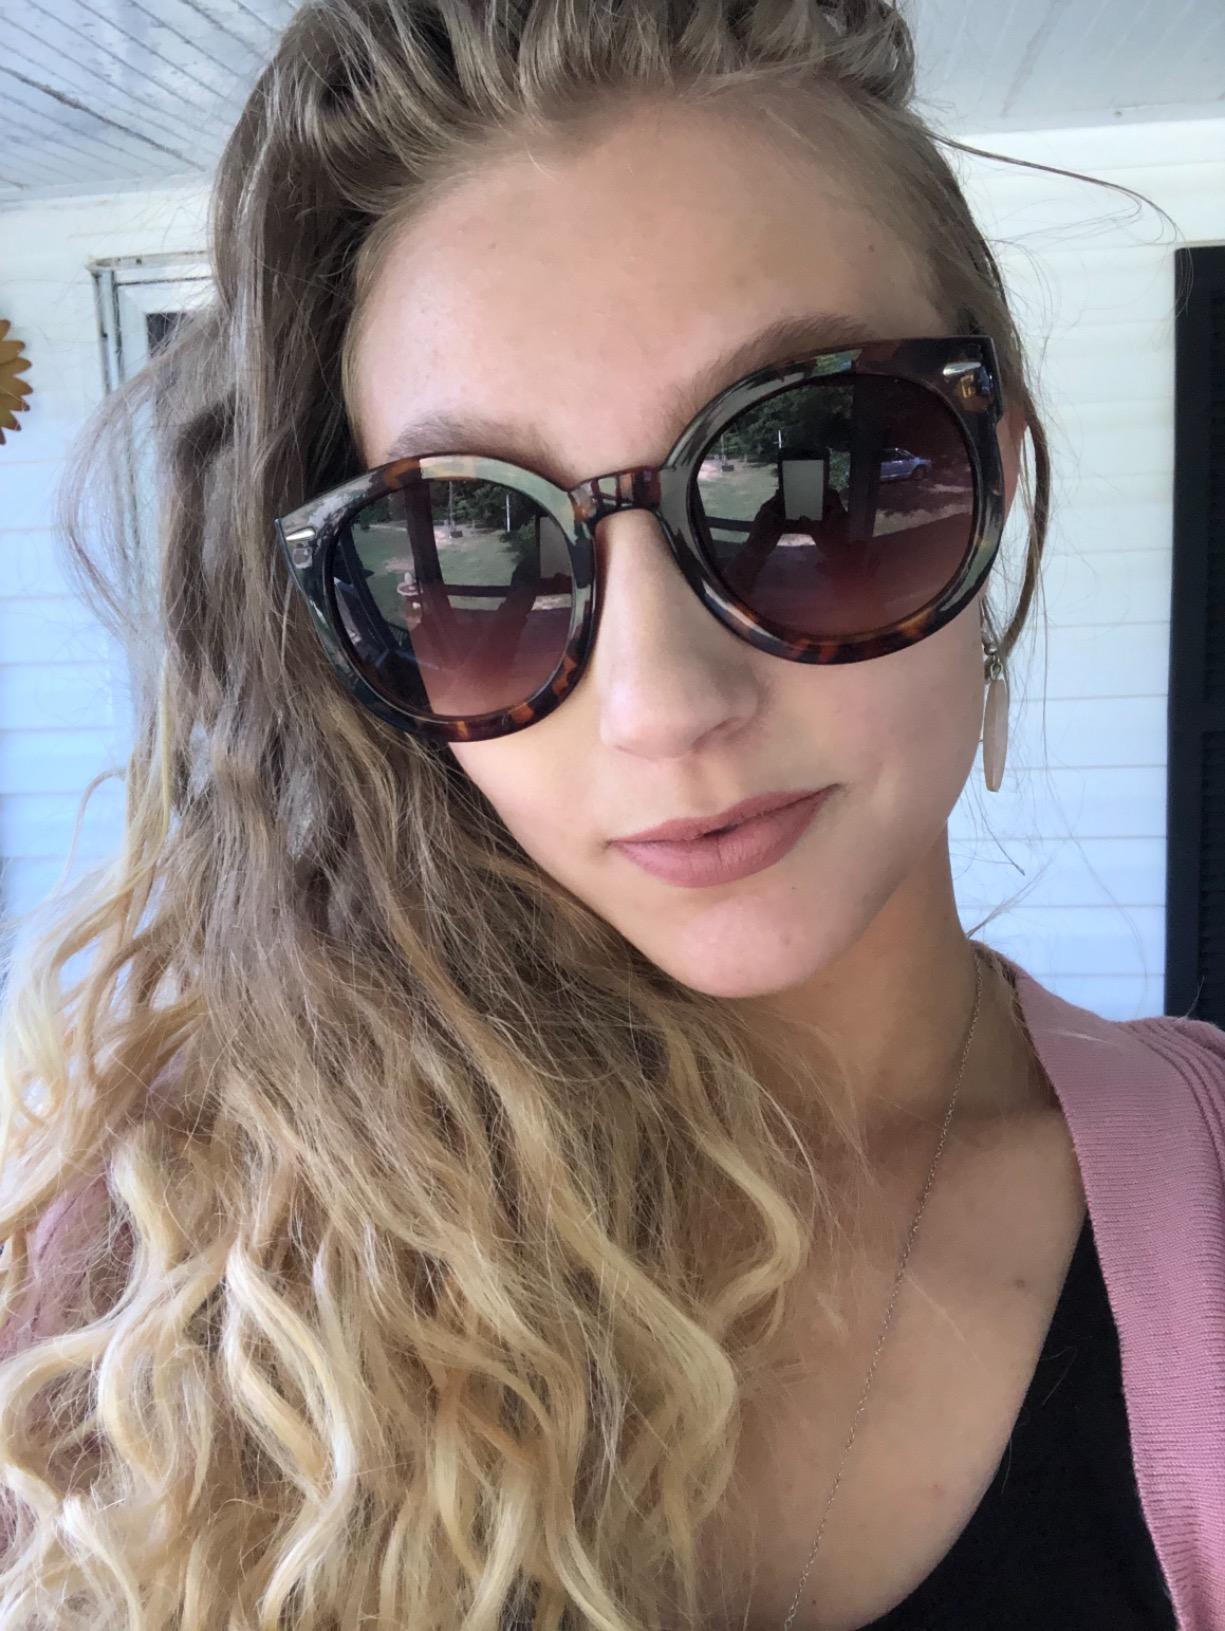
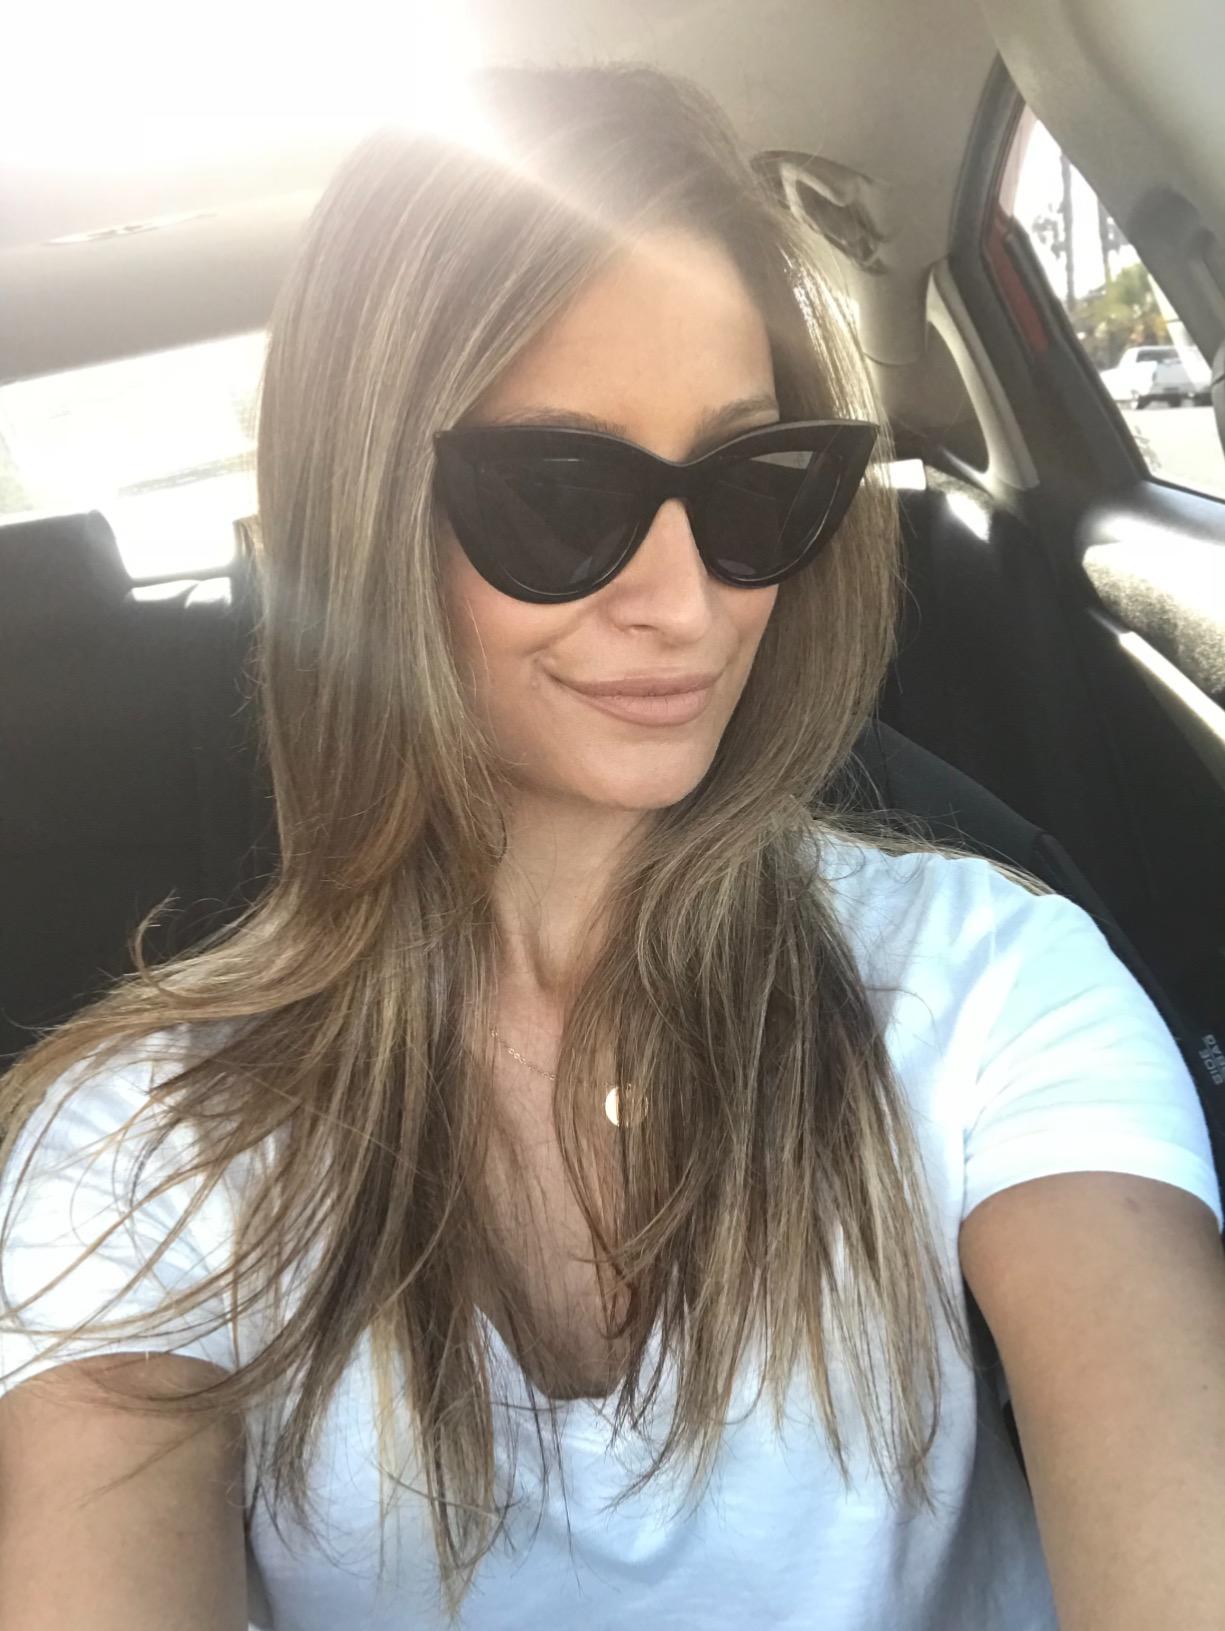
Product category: accessories_sunglasses
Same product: no